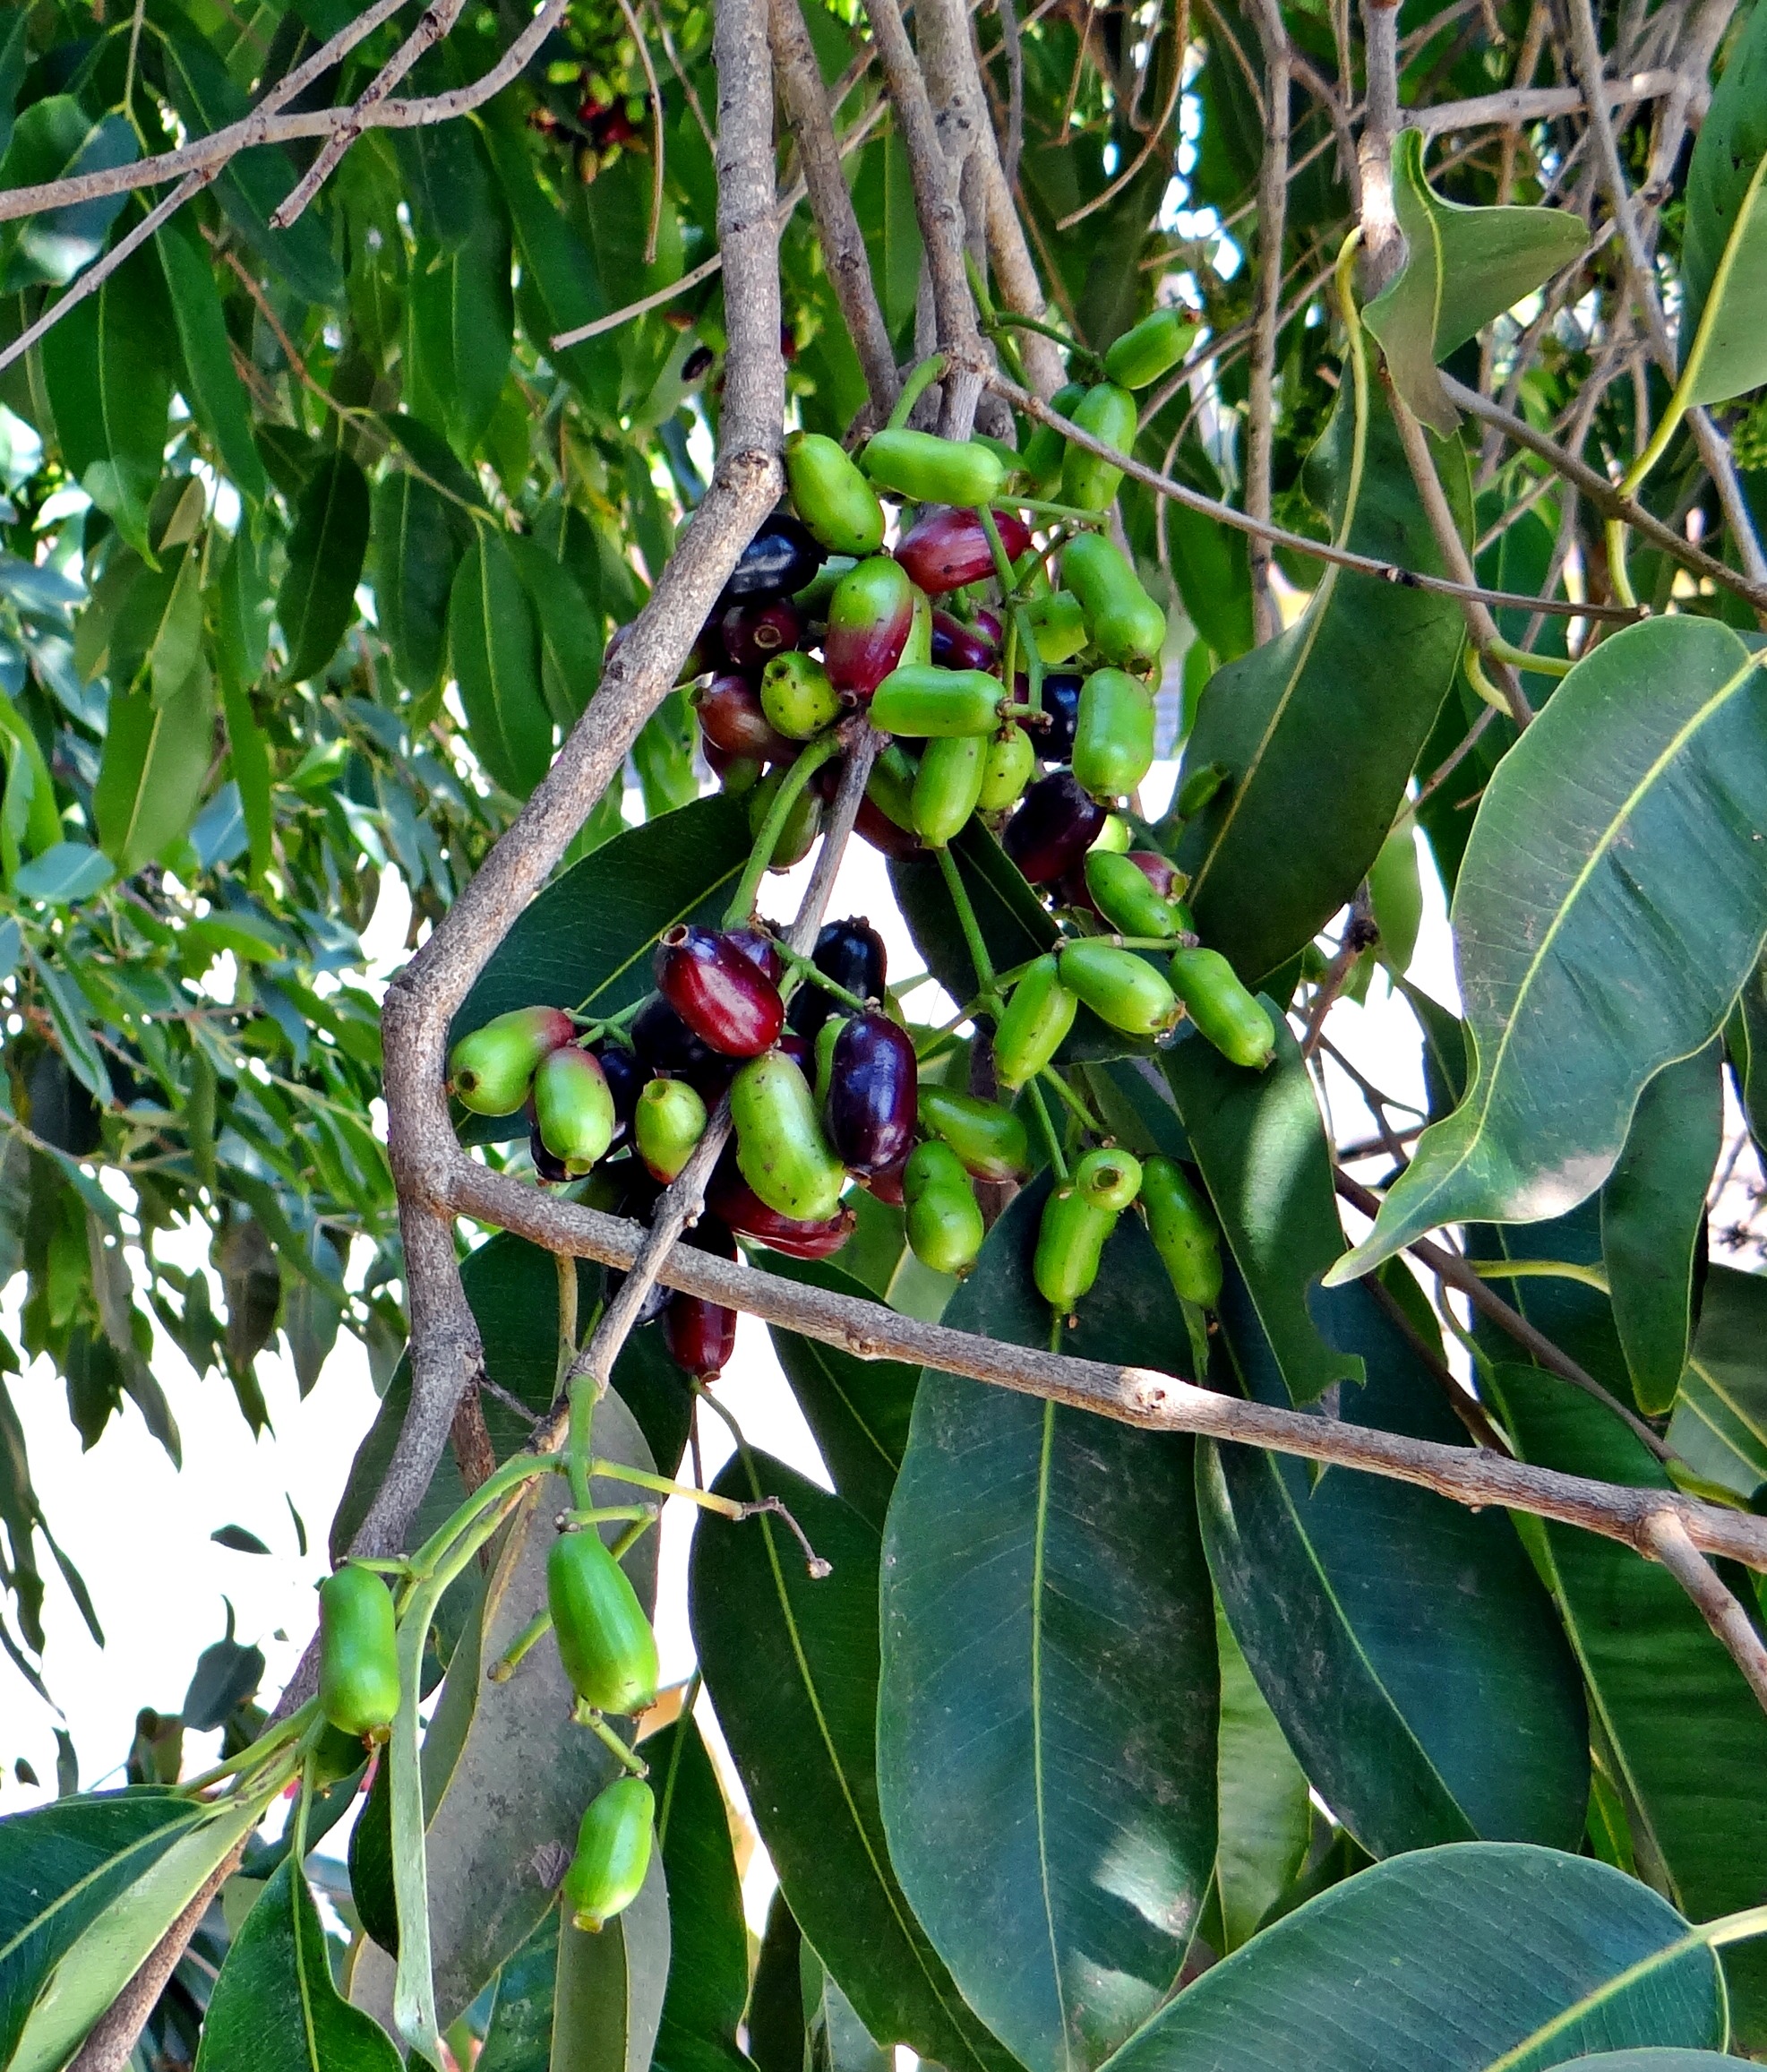
tree, branch, plant, bunch, fruit, leaf, flower, food, green, jungle, produce, botany, flora, blackberry, berries, shrub, seasonal, india, blackberries, flowering plant, land plant, syzigium cumini